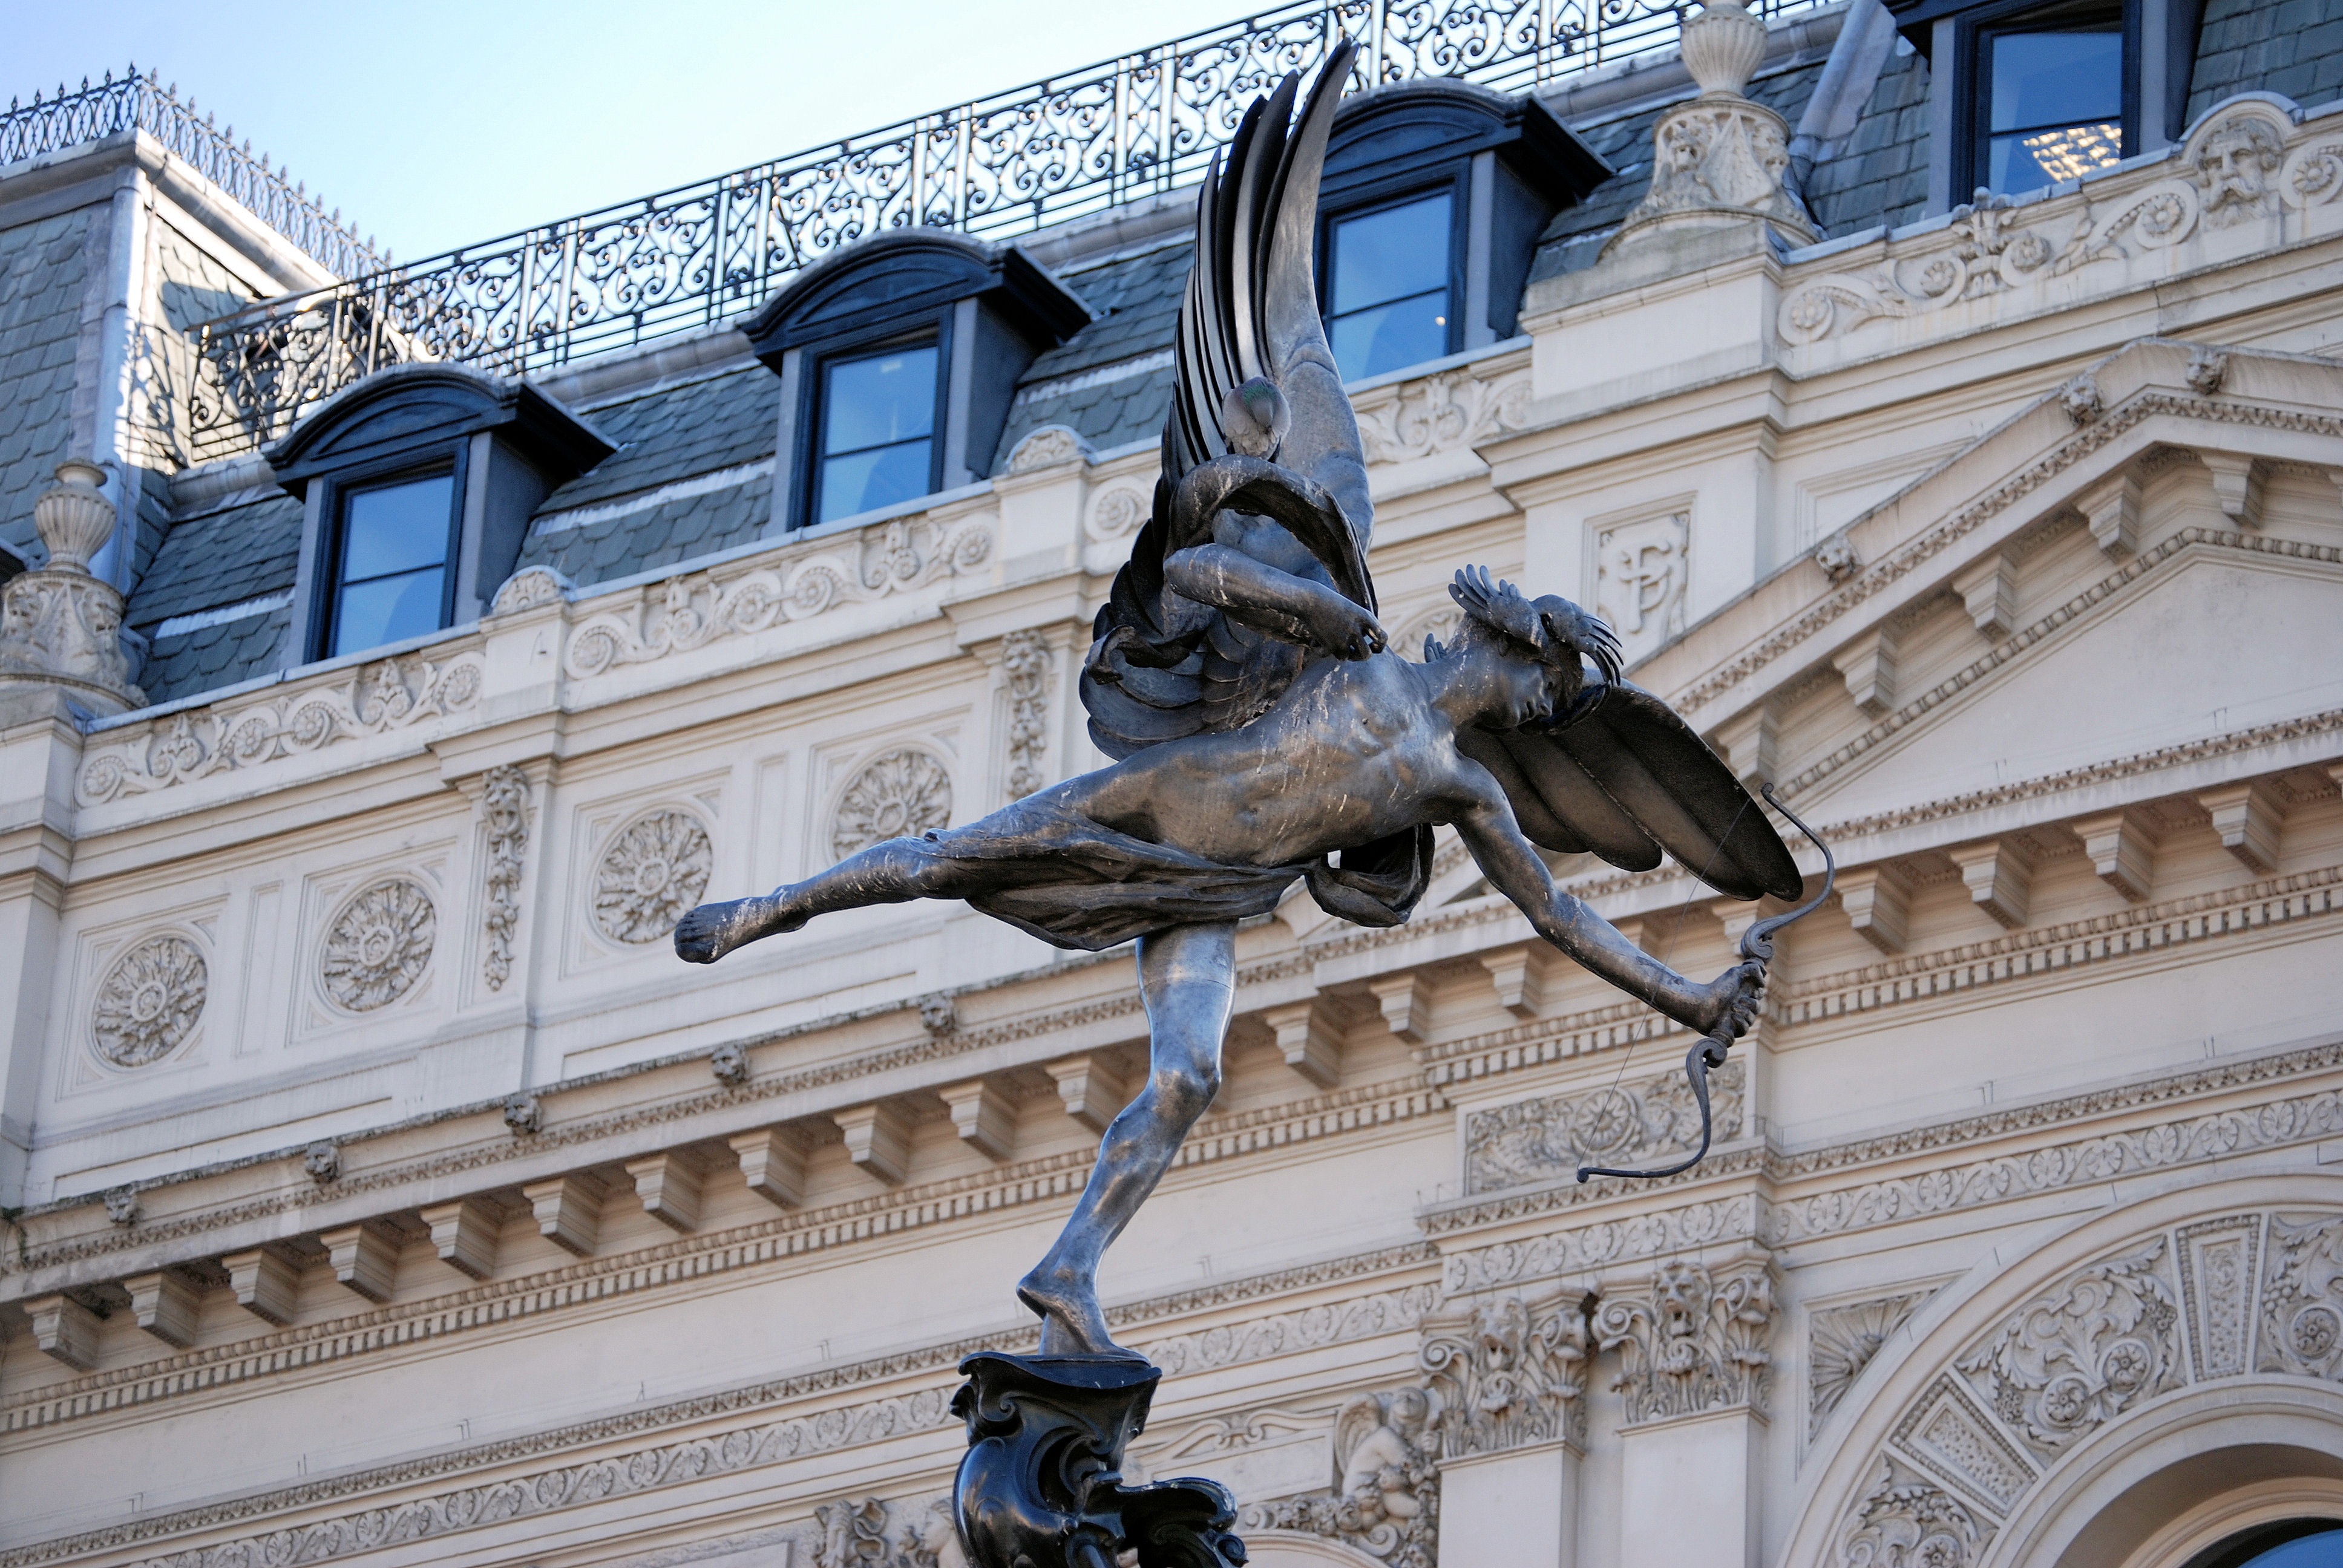
architecture, palace, monument, statue, landmark, facade, gargoyle, sculpture, art, eros, piccadilly circus, anteros